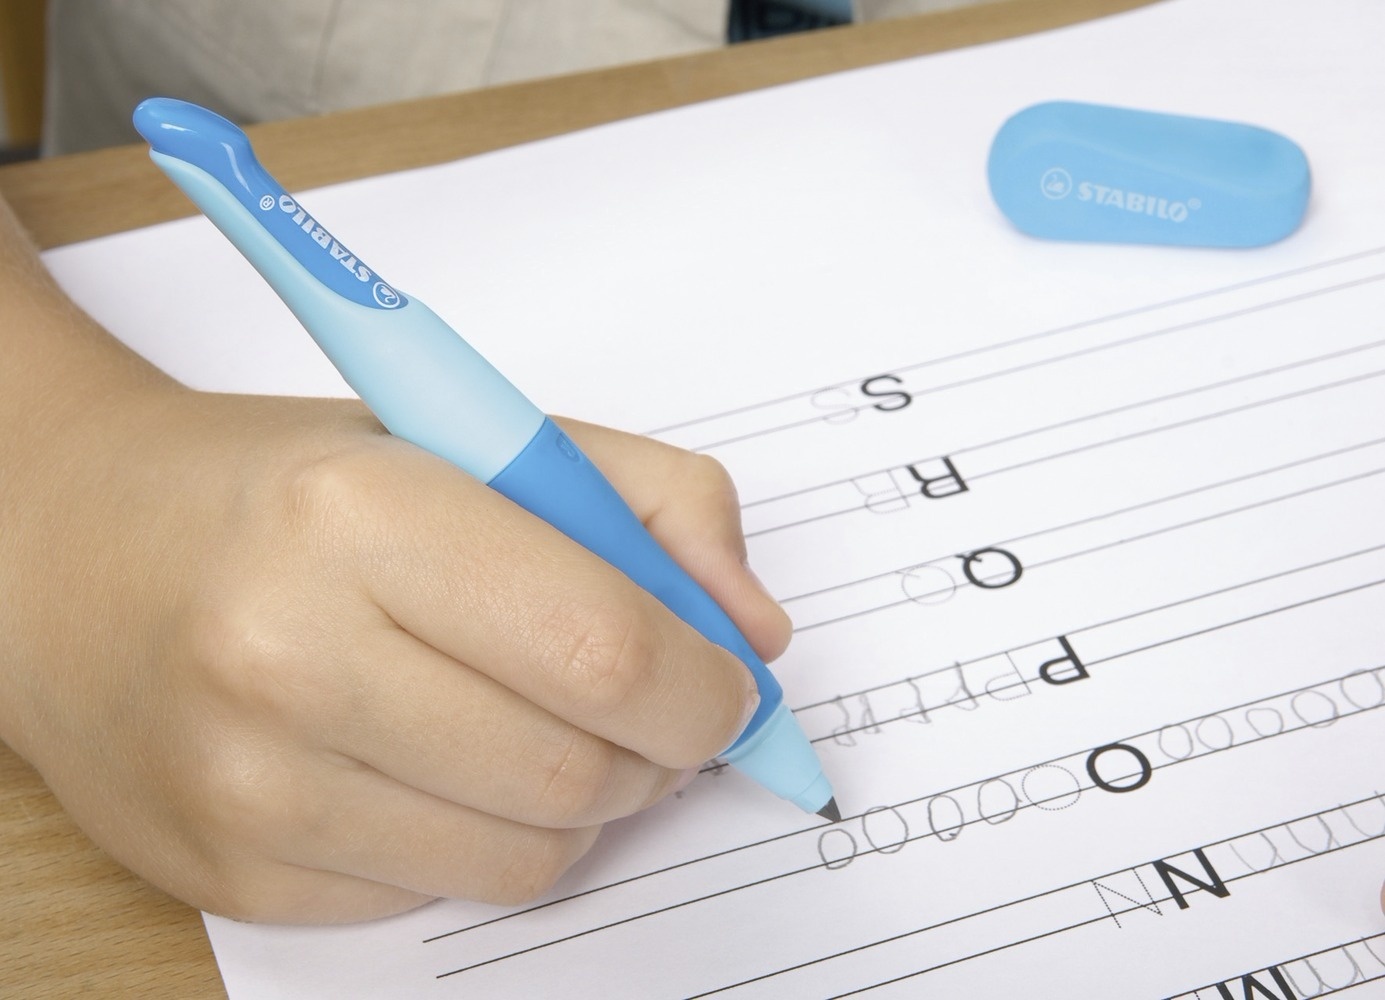
EASYergo 3.15 w. Sharpener
The mechanical STABILO EASYergo 3.15 handwriting pencil is a part of the STABILO EASY Family. It has a 3.15 mm thick and break-resistant lead and comes complete with a sharpener. This extra thick leaded mechanical pencil has been designed specifically to help children with their handwriting from the moment they start to learn. Research has proved that holding a pen or pencil incorrectly can impair a child’s performance at school. STABILO’s ergonomic designed products focus on comfort and efficiency. Using an ergonomic product helps to avoid unhealthy stress, tiredness and potential damage to the posture of the hand. With specific versions for left and right-handers its soft moulded trio grip zone encourages the recommended dynamic tripod grip. It’s easy to use mechanism propels out an extra thick lead, which reduces breakages no matter how heavy handed a child is. Get started with the STABILO EASYergo 3.15 mm! The retractable graphite pencil with its cushioned tip and non-slip ergonomic grip zone encourages children to hold the pencil with the recommended tripod grip. Get the innovative, ergonomic design specially developed for children who are just starting to write. The STABILO EASYergo 3.15 is recommended by teachers, occupational therapists and special needs experts. Also approved by the National Handwriting Association. The pencil comes with an ergonomic sharpener. The refillable, extra thick HB leads are sturdy and break-resistant. New refills leads available – sold separately. Pencil includes 1 extra thick HB lead 3.15mm
Brand: STABILO
Category: Office Supplies > Office Instruments > Writing & Drawing Instruments > Pens & Pencils > Pencils > Writing Pencils